Gran Turismo 5

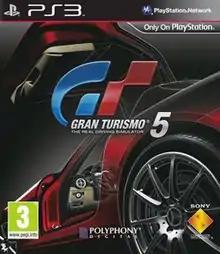
European box art featuring the Mercedes-Benz SLS AMG

is a 2010 sim racing video game developed by Polyphony Digital and published by Sony Computer Entertainment for the PlayStation 3. It is the fifth main installment and the tenth overall in the "Gran Turismo" series. It was released on November 24, 2010, in Europe and North America, and November 25, 2010, in Japan and Australasia. It was preceded by the "Prologue" version and is the first main entry of the series to be released for the PlayStation 3.